Poultney Main Street Historic District

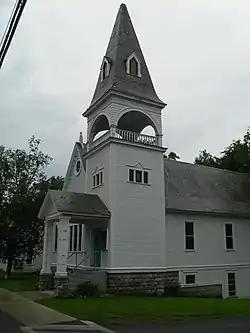

The Poultney Main Street Historic District encompasses the commercial and residential historic core of the village of Poultney, Vermont. Centered on Main Street and East Main Street, between College Avenue and St. Raphael's Catholic Church, the district includes a diversity of architectural styles, as well as civic, religious, and commercial functions spanning a period of more than 100 years. The district was listed on the National Register of Historic Places in 1988.